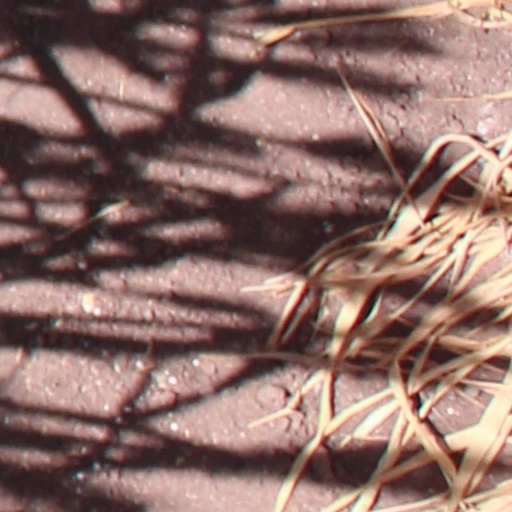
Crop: wheat